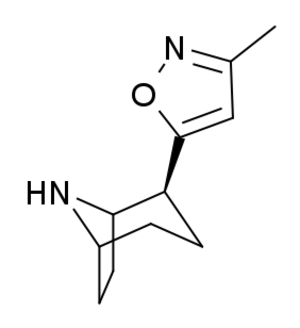
Le RTI-126 est un dérivé du phényltropane, qui agit comme un puissant inhibiteur de réabsorption de monoamine, ainsi que comme un stimulant. C'est un stimulant environ 5 fois plus puissant que la cocaïne, mais est relativement peu sélectif. Il se lie aux trois transporteurs de monoamine, bien que toujours avec une certaine sélectivité pour le transporteur de dopamine. Les effets du RTI-126 apparaissent rapidement, et ont une courte durée d'action. Son profil pharmacologique chez les animaux figure parmi les plus proches de la cocaïne parmi tous les médicaments de la série RTI. Sa principale application dans la recherche scientifique a été dans les études de pharmacocinétique concernant l'abus de drogues stimulantes, avec son entrée rapide dans le cerveau pensée comme étant un facteur essentiel à sa forte propension pour le développement de la dépendance chez les animaux.